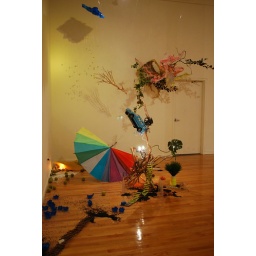
soyeon cho installation in glass curtain gallery